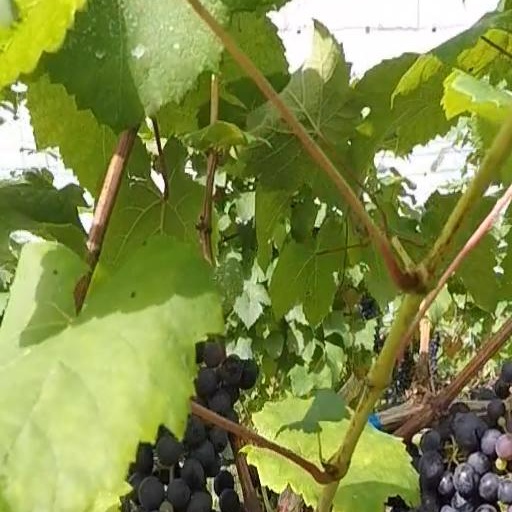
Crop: grape